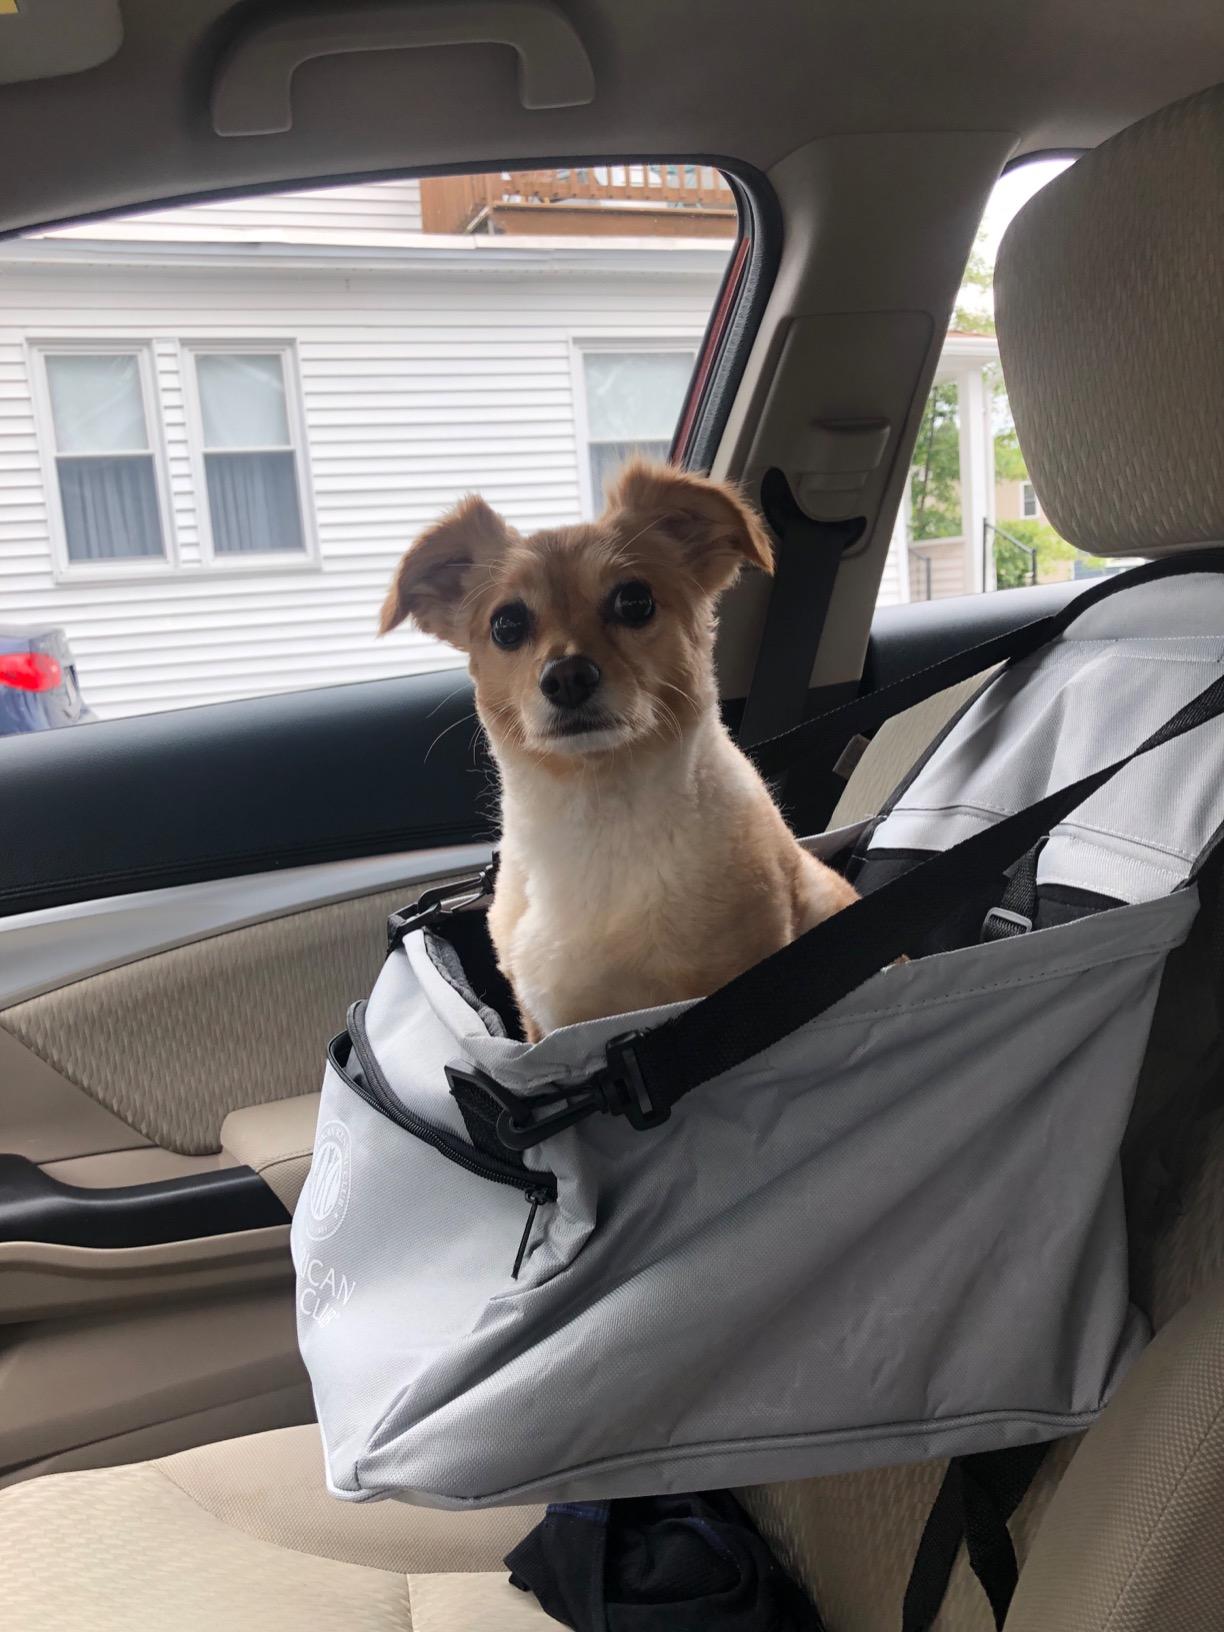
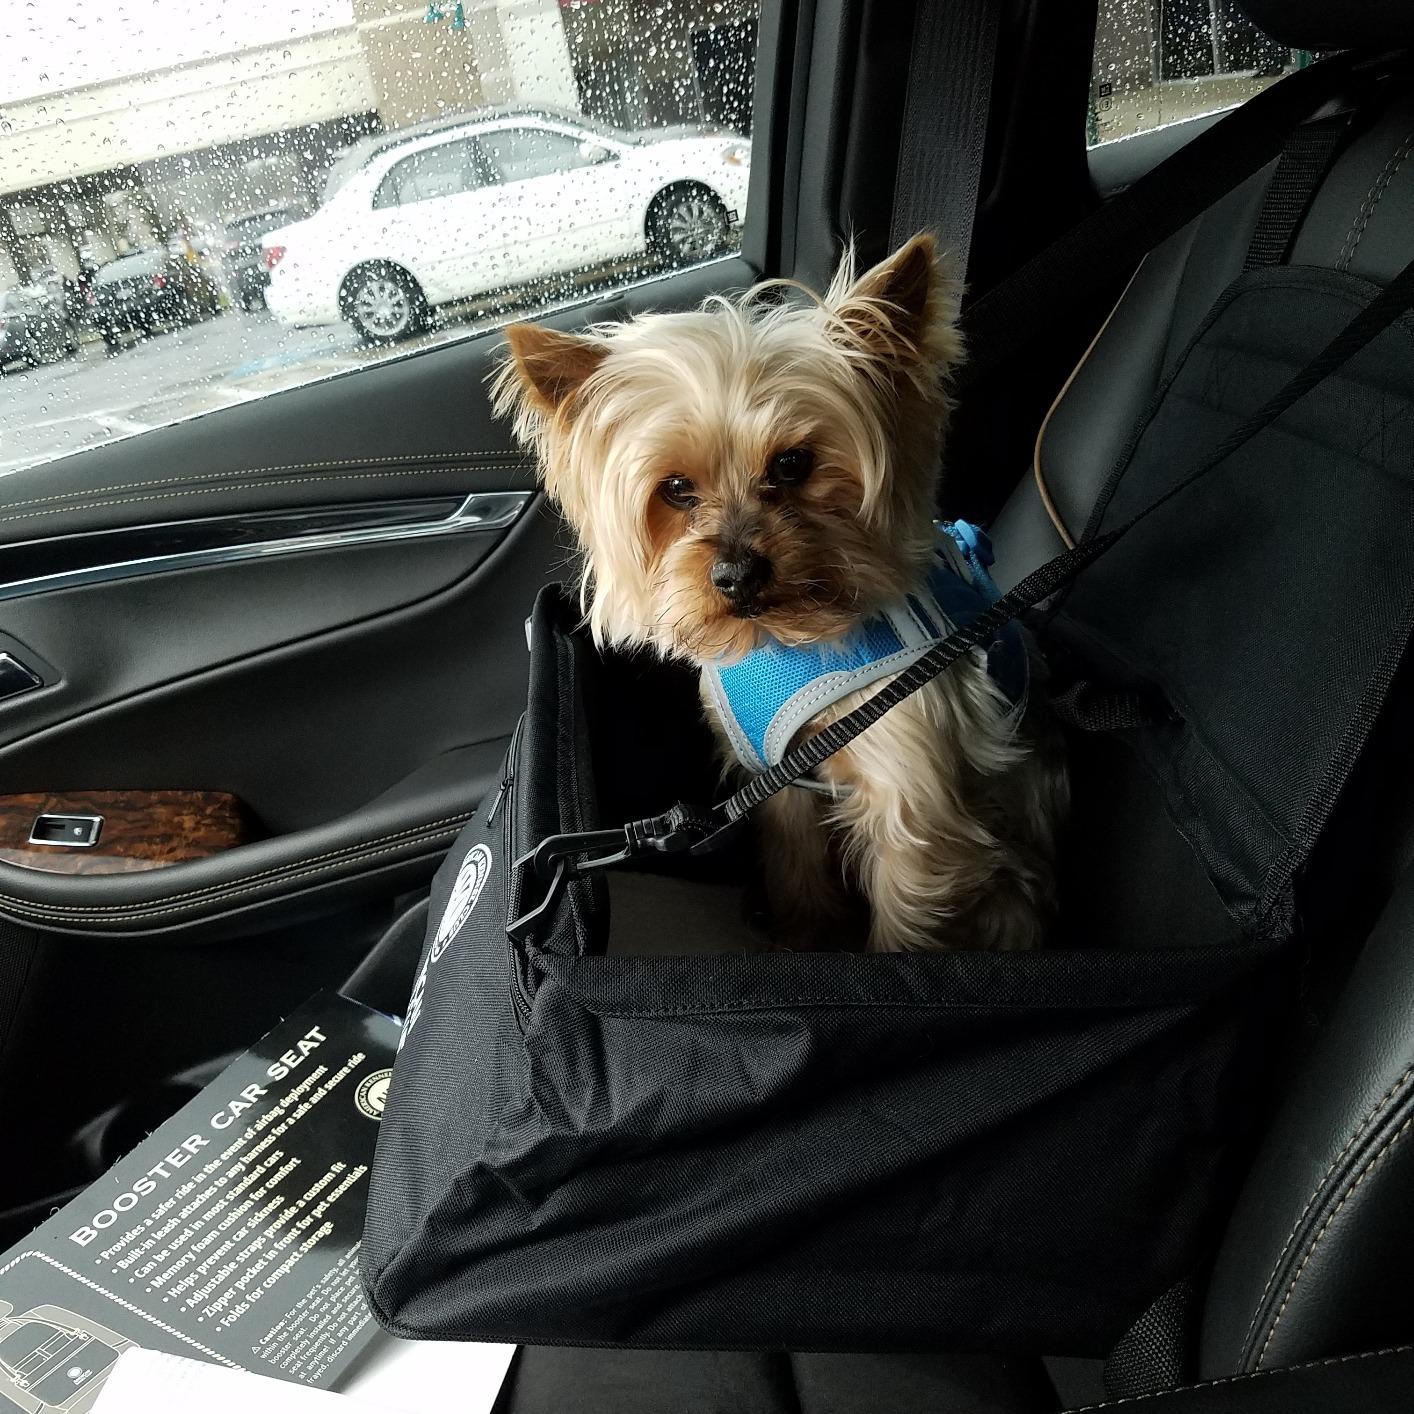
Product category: items_kennel
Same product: no